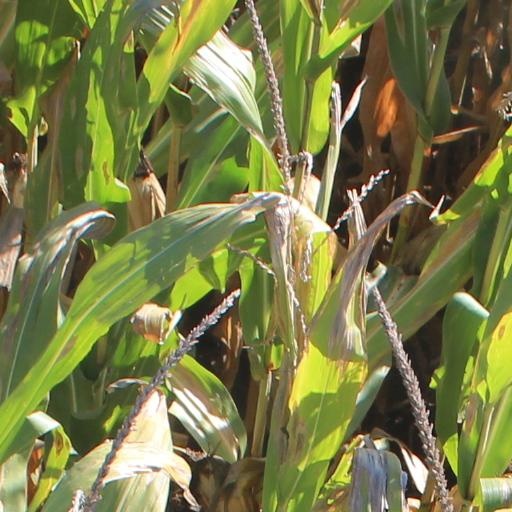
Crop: maize; corn